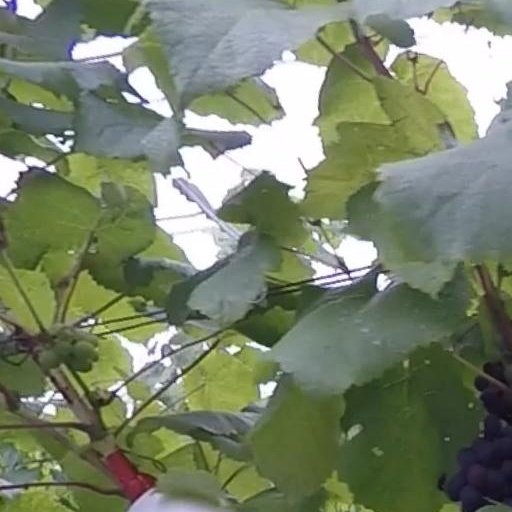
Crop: grape